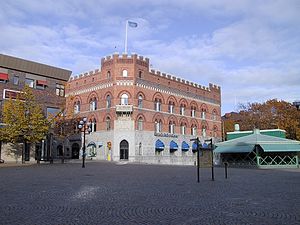
Örnsköldsvik / Galleri
Örnsköldsvik er en industriby og administrativt centrum i Örnsköldsviks kommune beliggende i Västernorrlands län i det centrale Sverige, ved Den Botniske Bugt. Örnsköldsvik, grundlagt i 1894, er den største by i provinsen Ångermanland, og den næststørste by i Västernorrlands län.